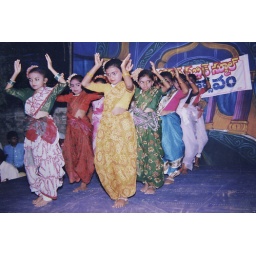
Jyothi( the girl in the red saree) nd her friendzzzzz